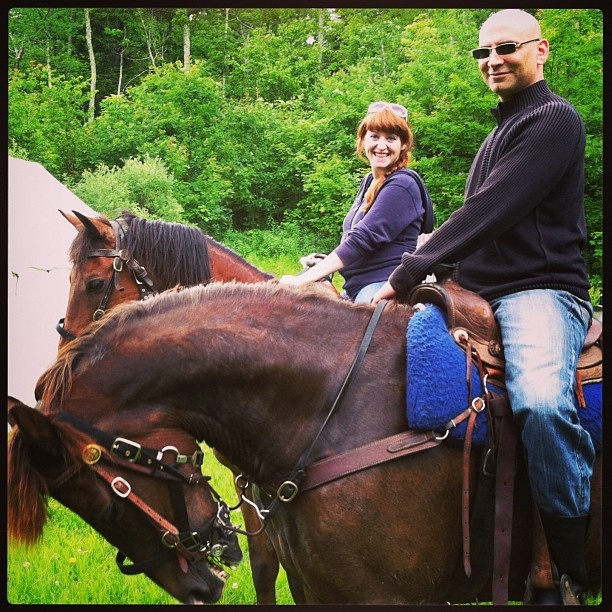
A man and woman riding horses in a wooded area.
A man riding a horse next to a woman in a forest.
A man and a woman smiling and riding horses.
While a couple are riding horses one horse tucks his head town.
A man and a woman on horseback smiling for the camera.